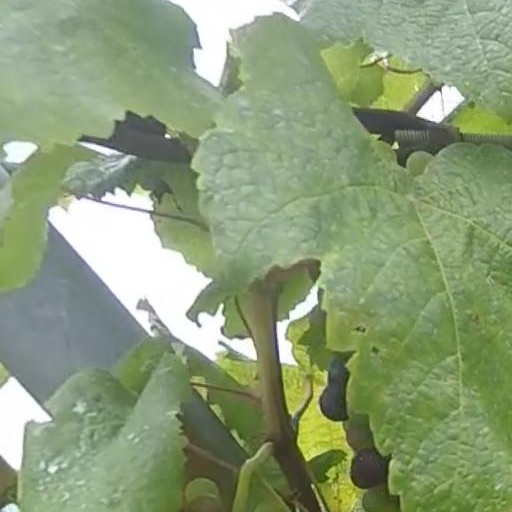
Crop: grape